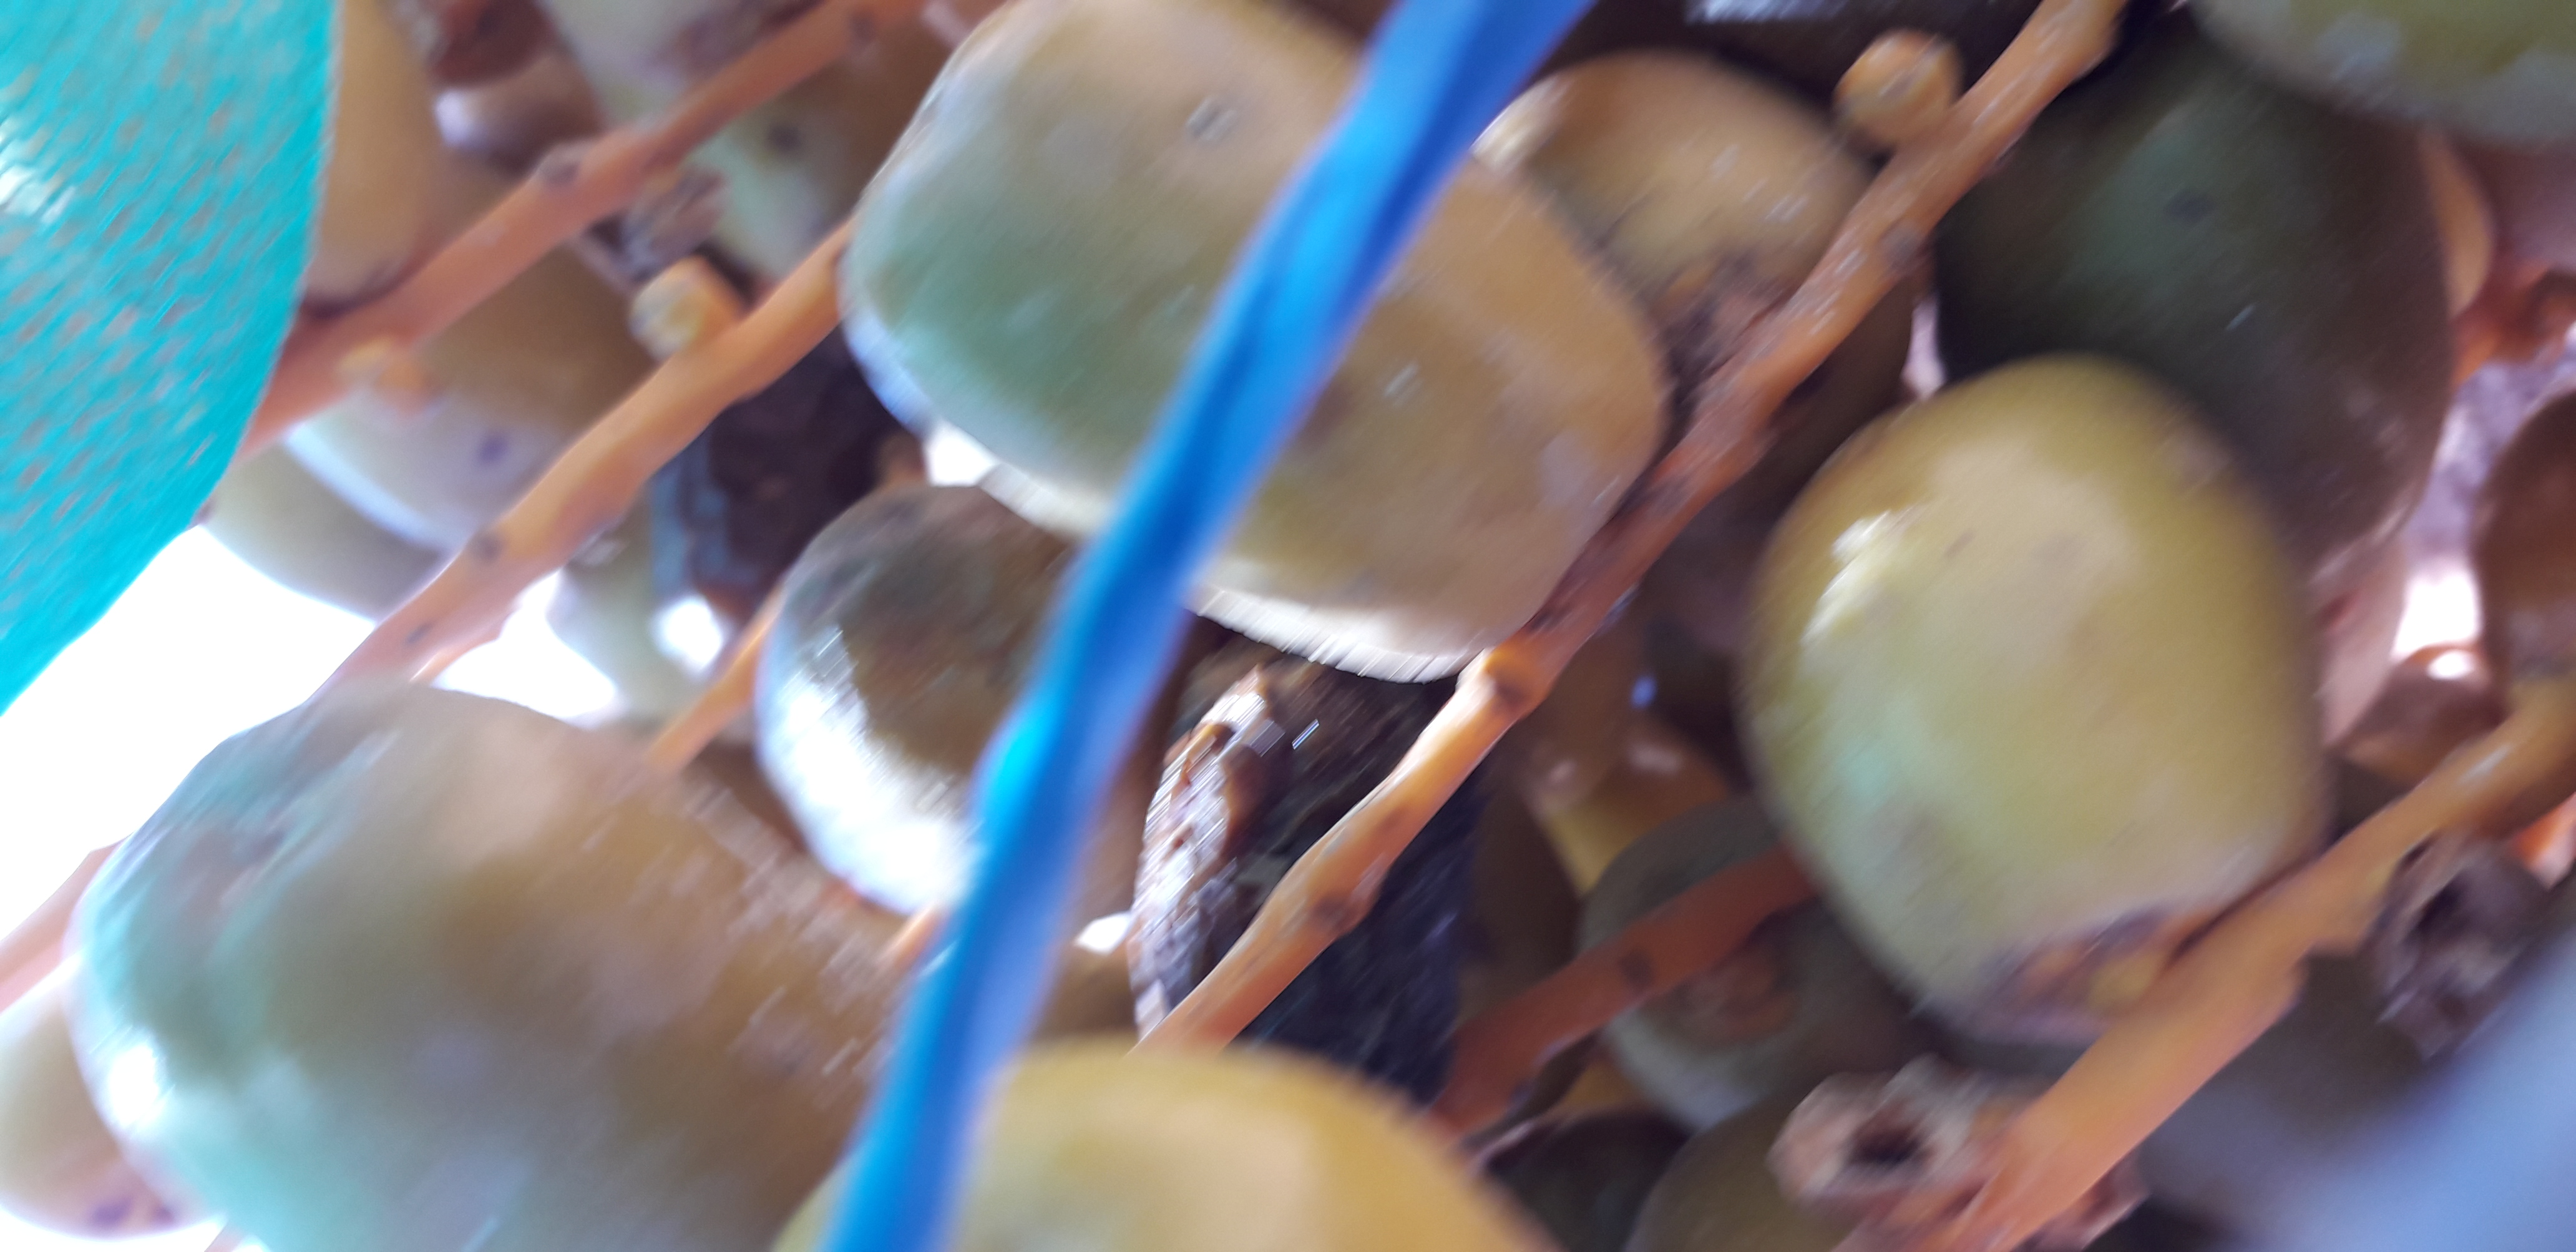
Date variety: Boufagous